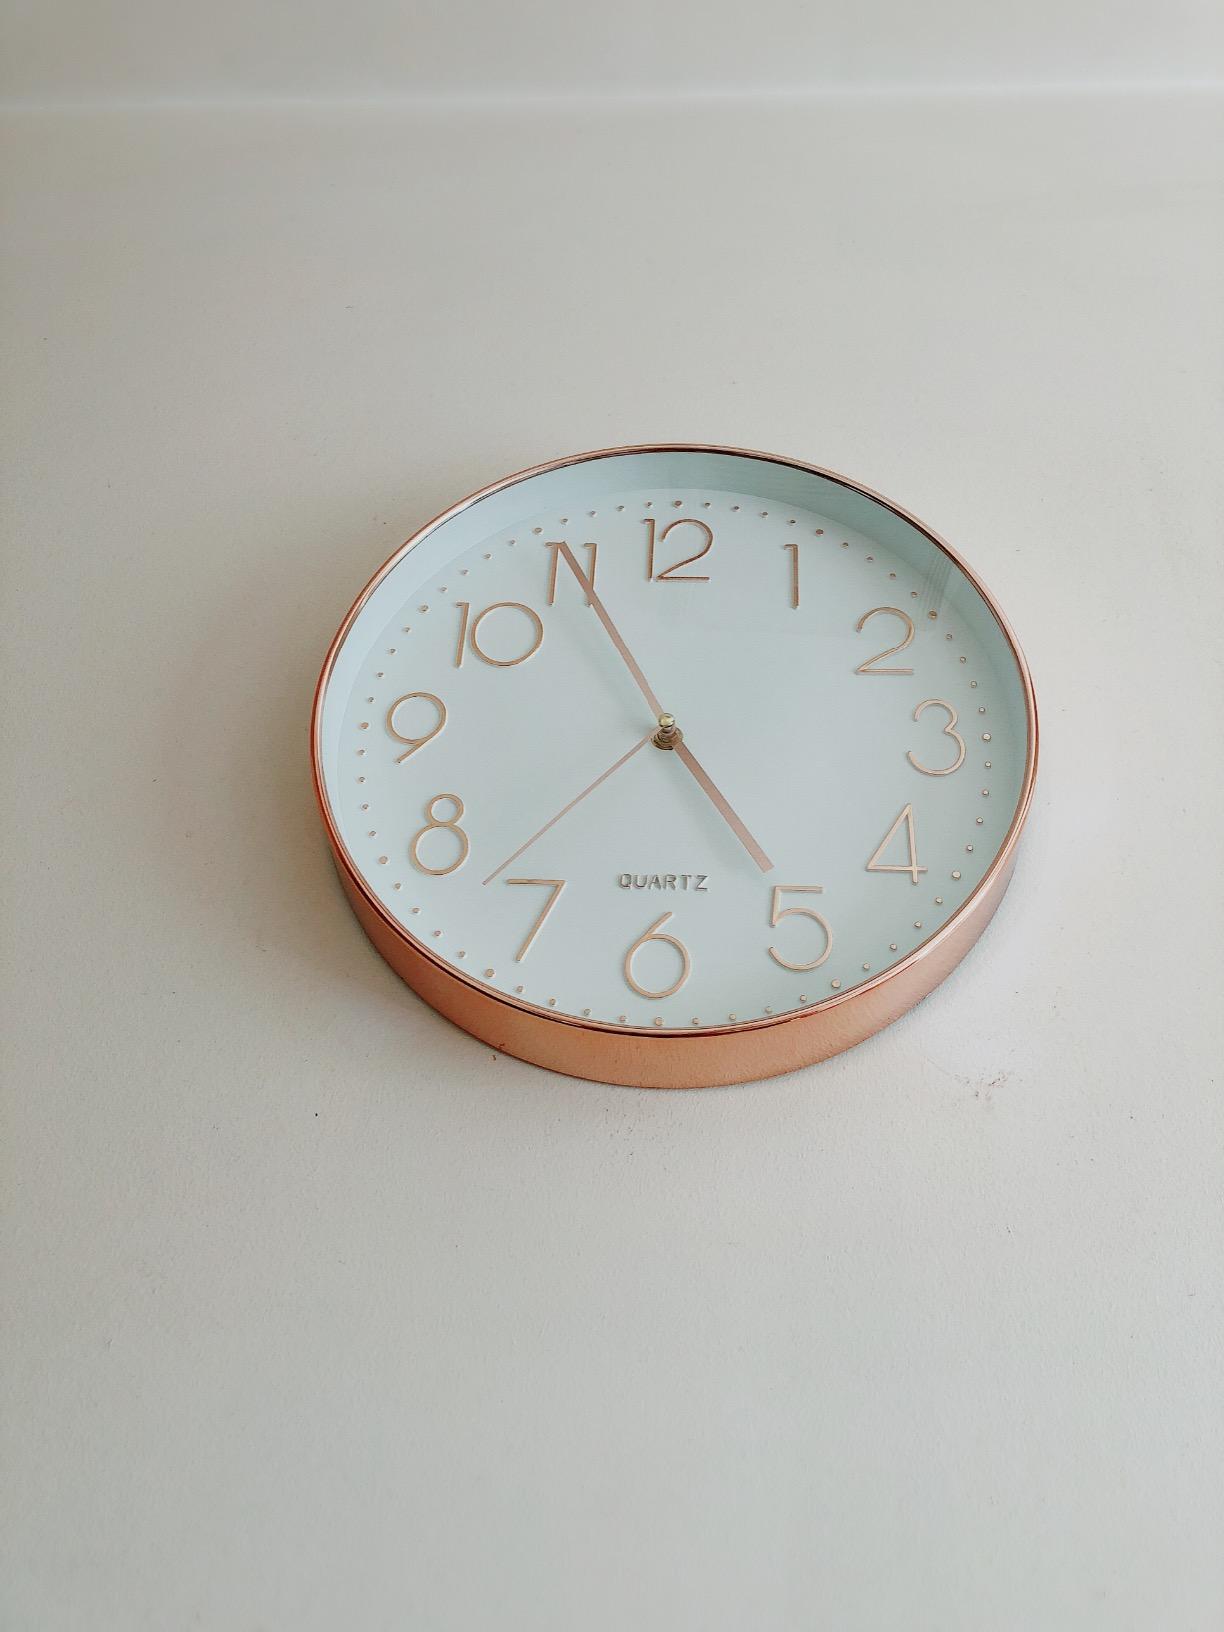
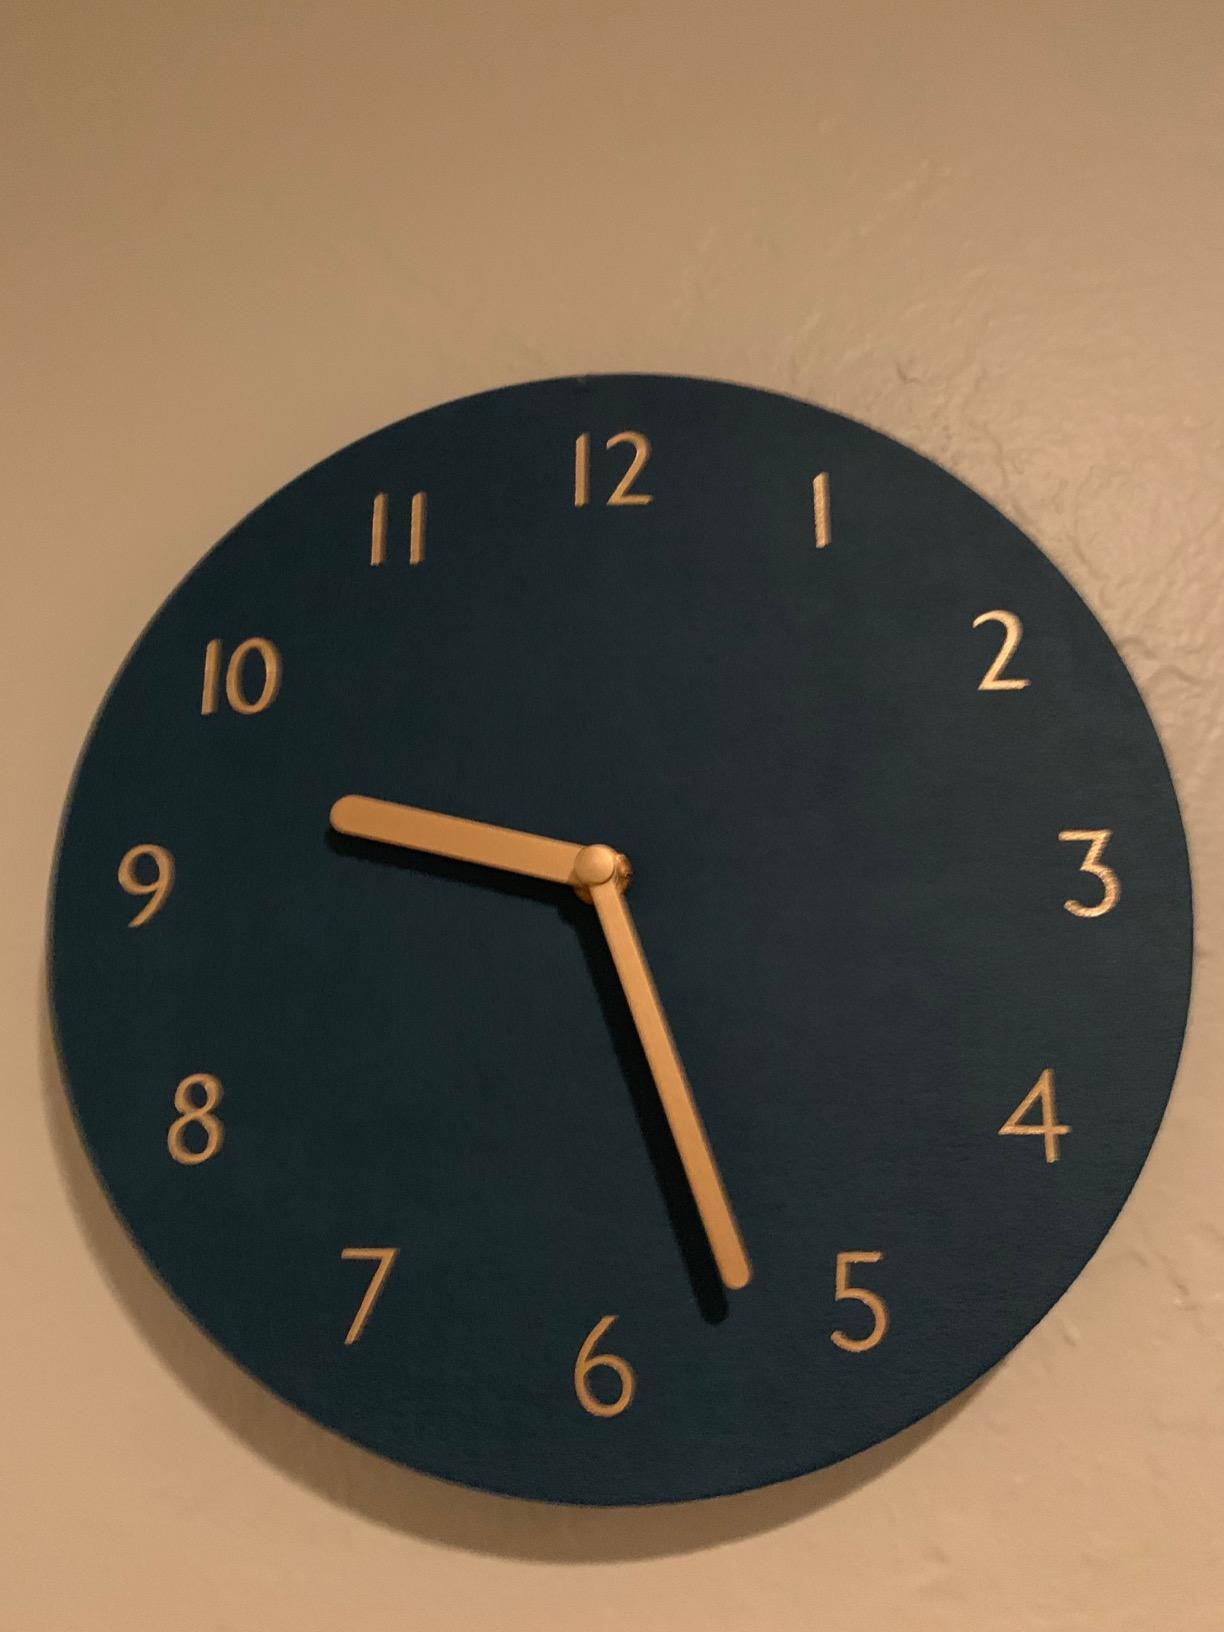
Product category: clock
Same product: no